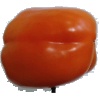
Label: orange_pepper